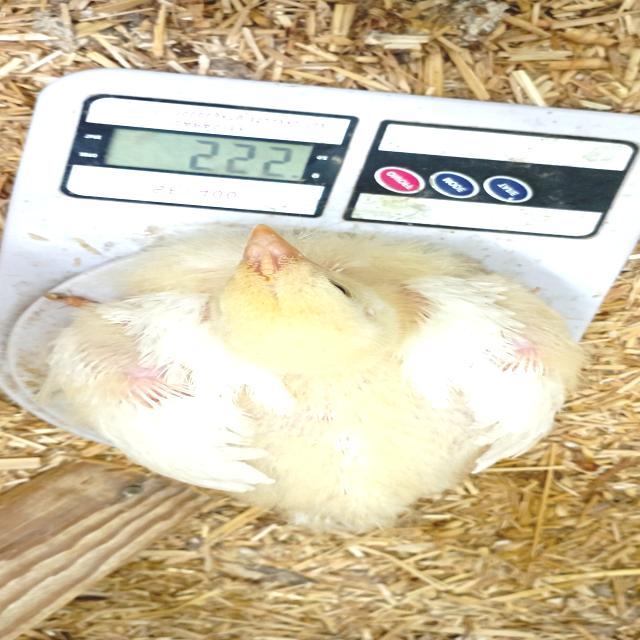
Weight: 556 g